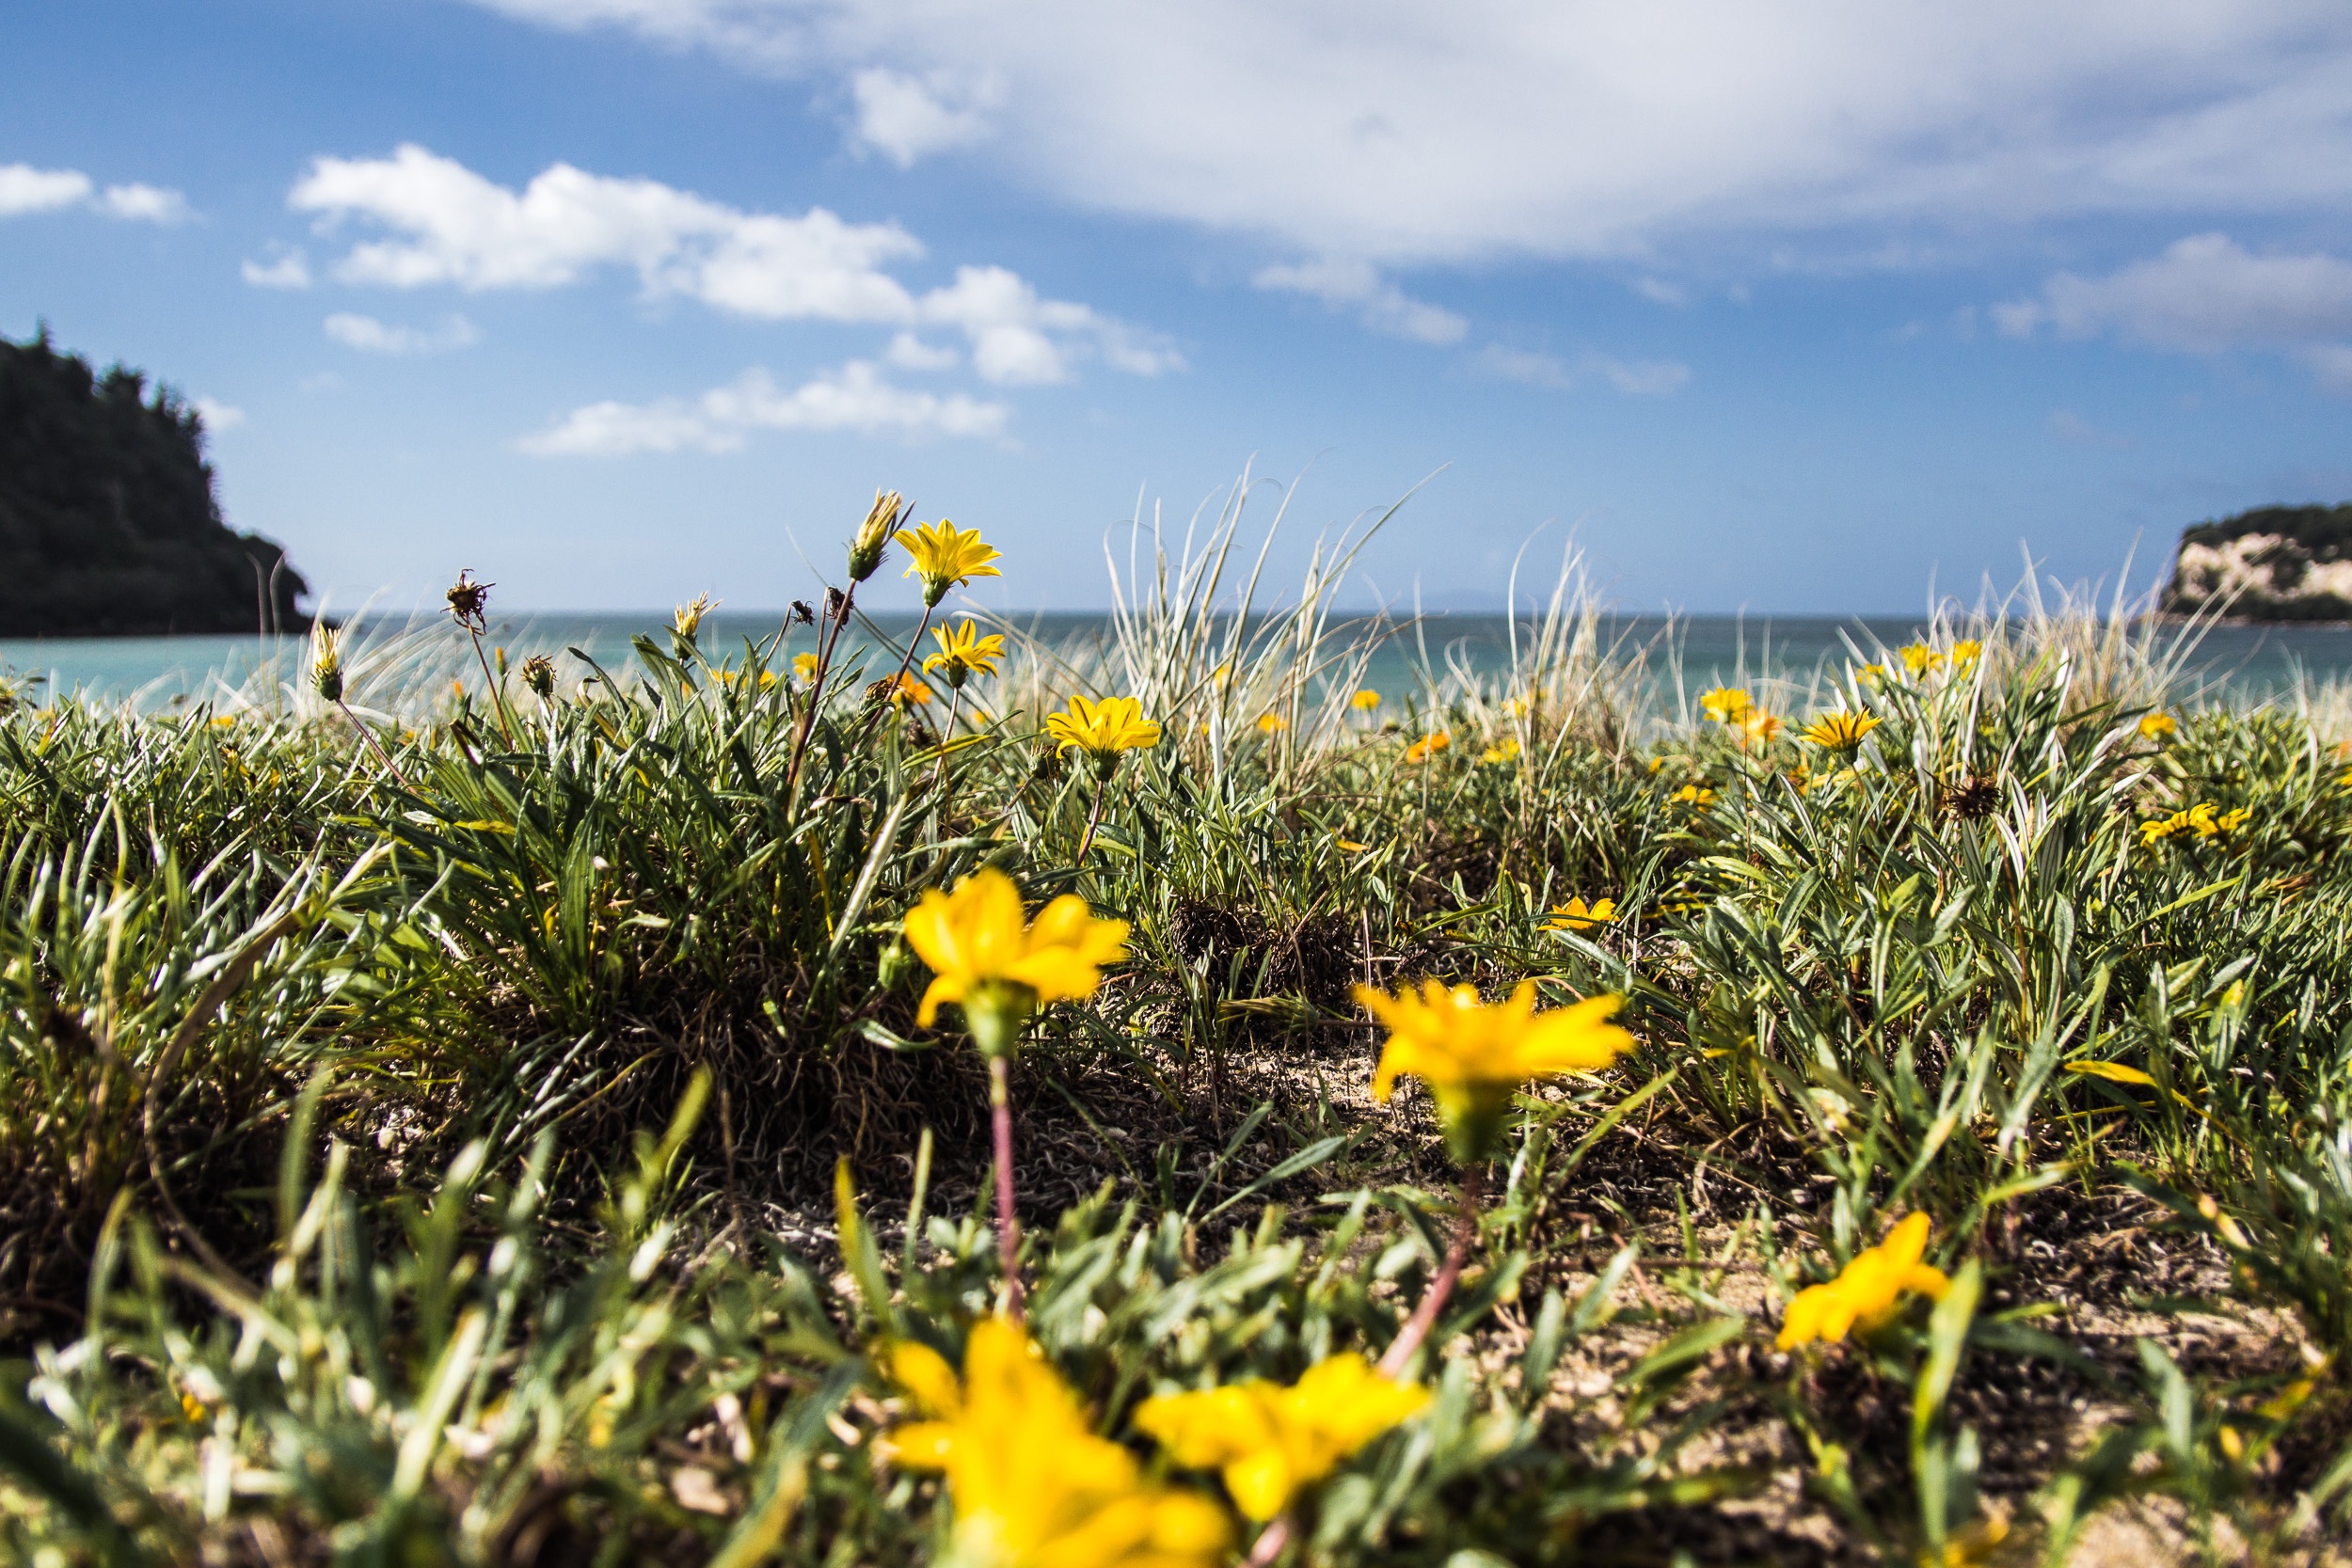
sea, coast, nature, grass, plant, field, meadow, prairie, sunlight, flower, yellow, flora, wildflower, wetland, habitat, ecosystem, flowering plant, natural environment, land plant